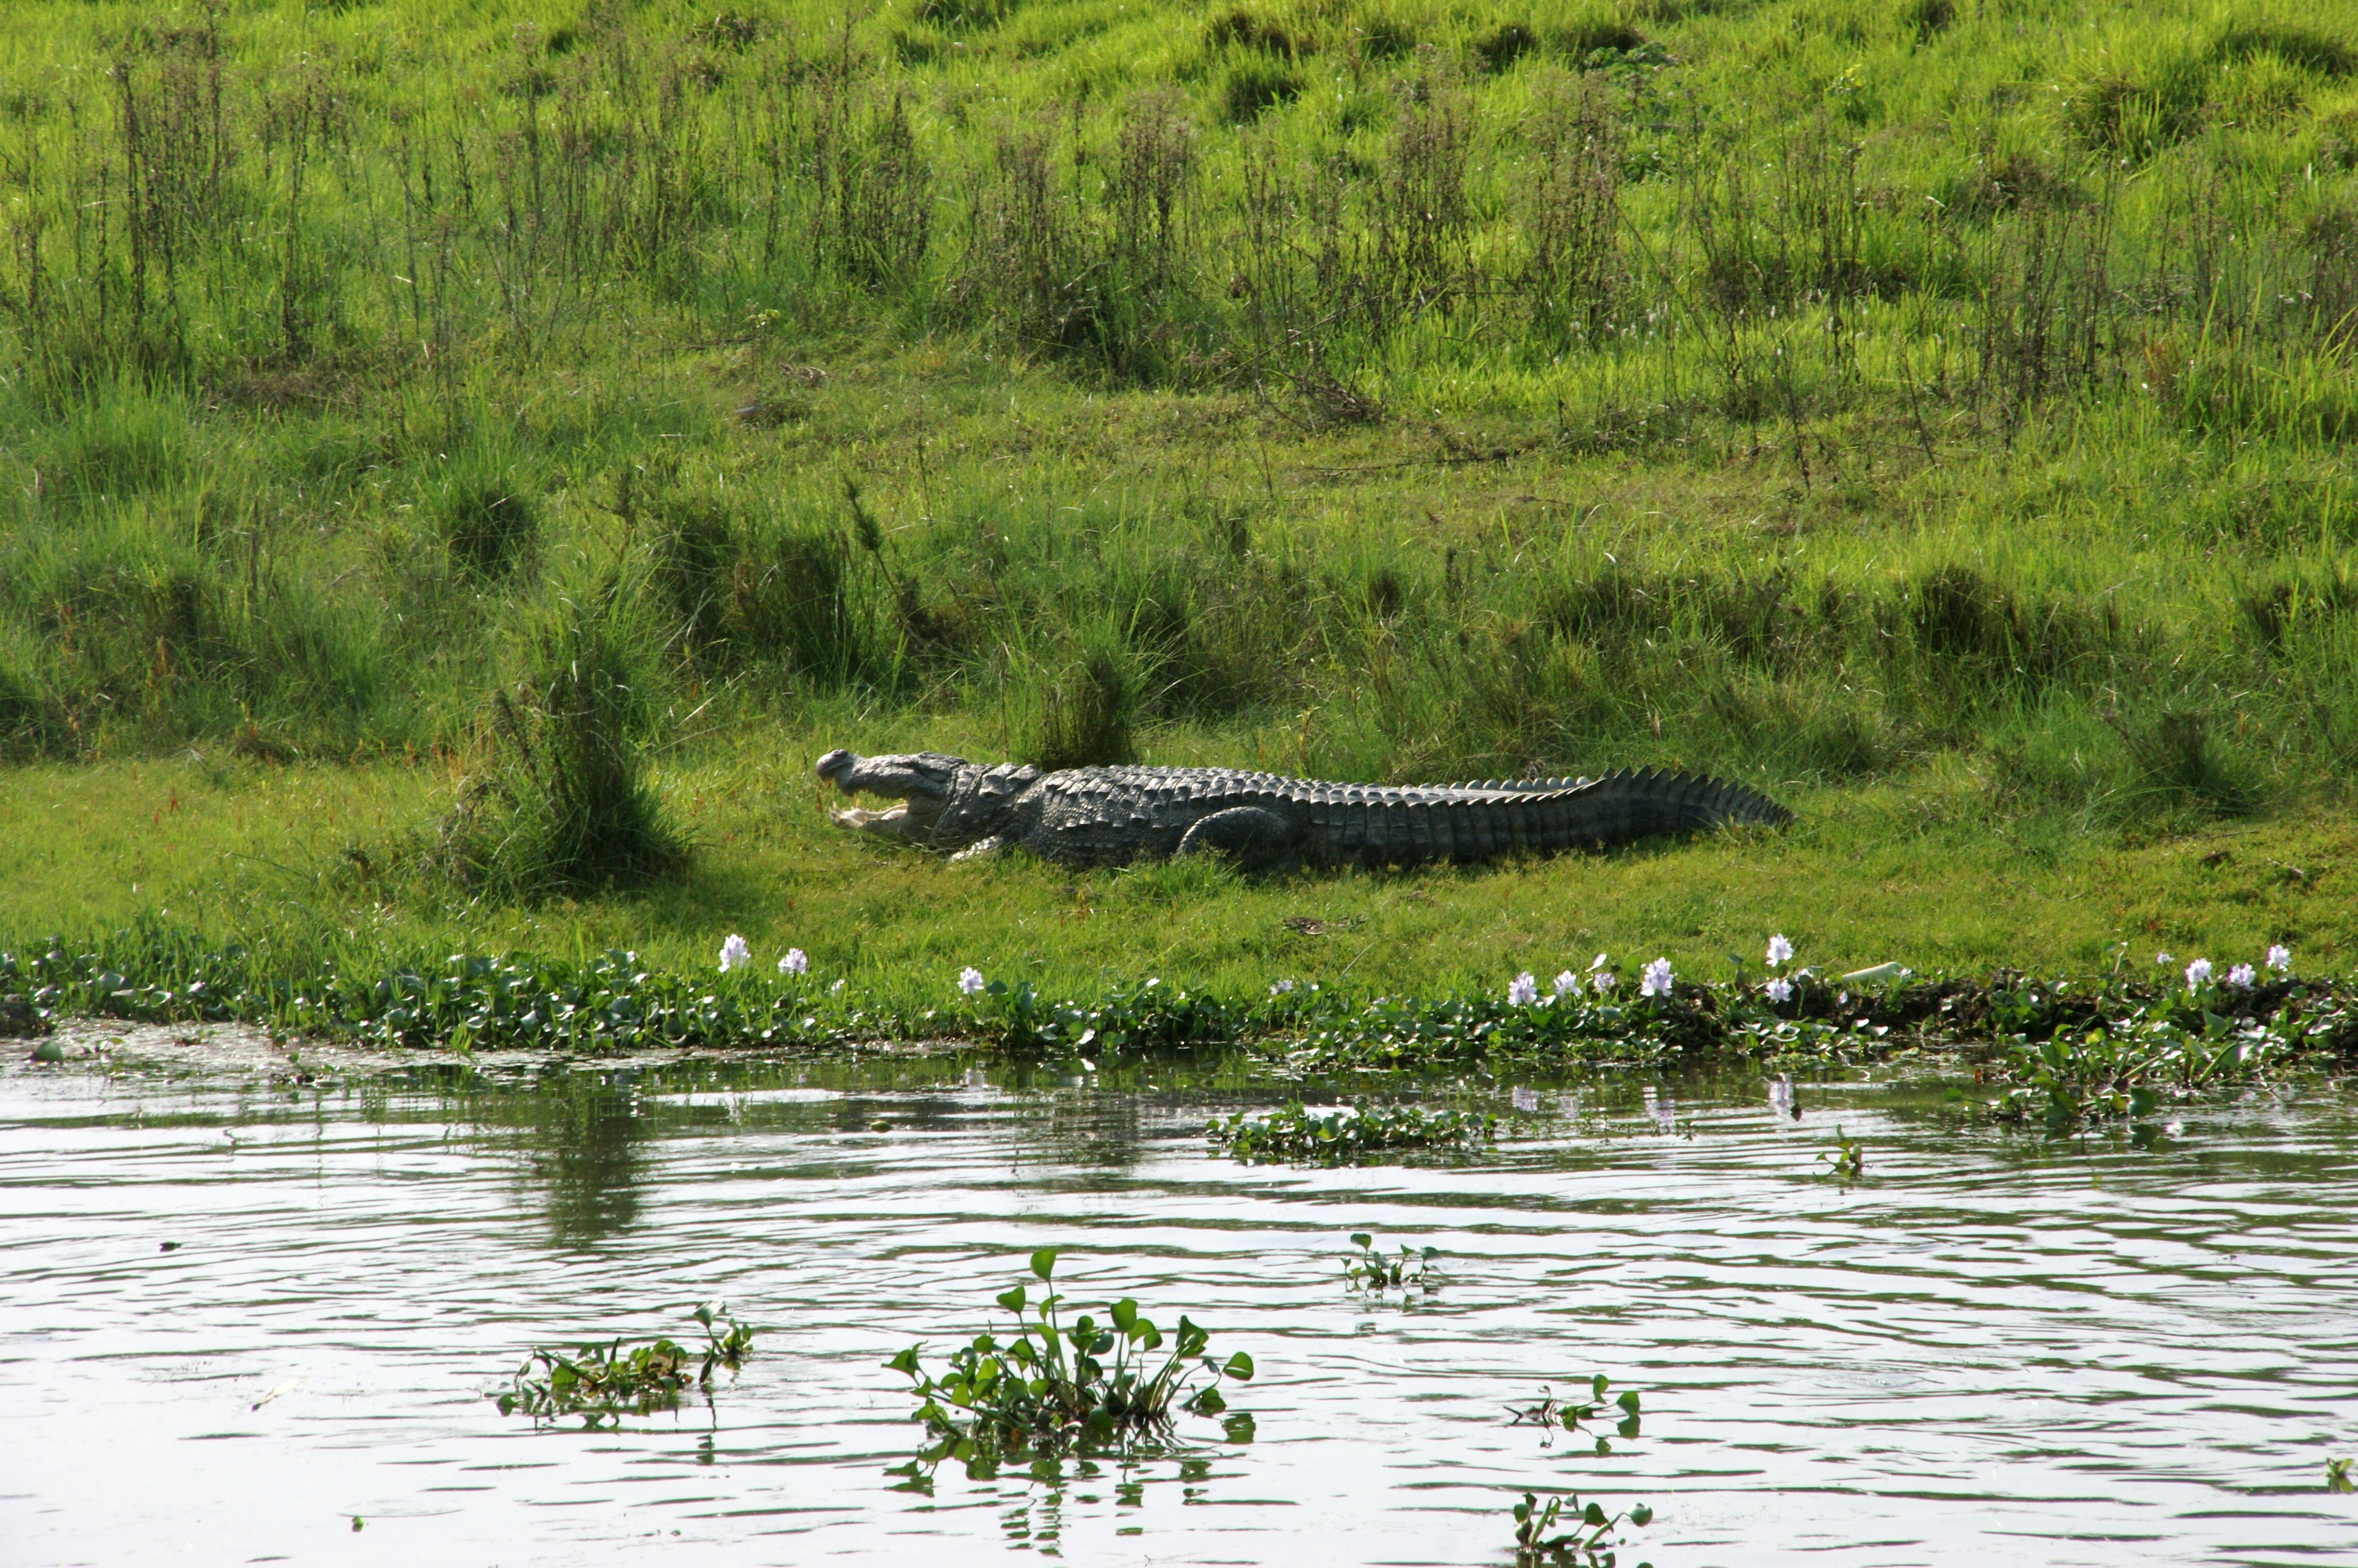
marsh, swamp, wilderness, river, pond, wildlife, reptile, national park, fauna, nepal, crocodile, alligator, wetland, habitat, ecosystem, crocodilia, chitwan, natural environment, nile crocodile